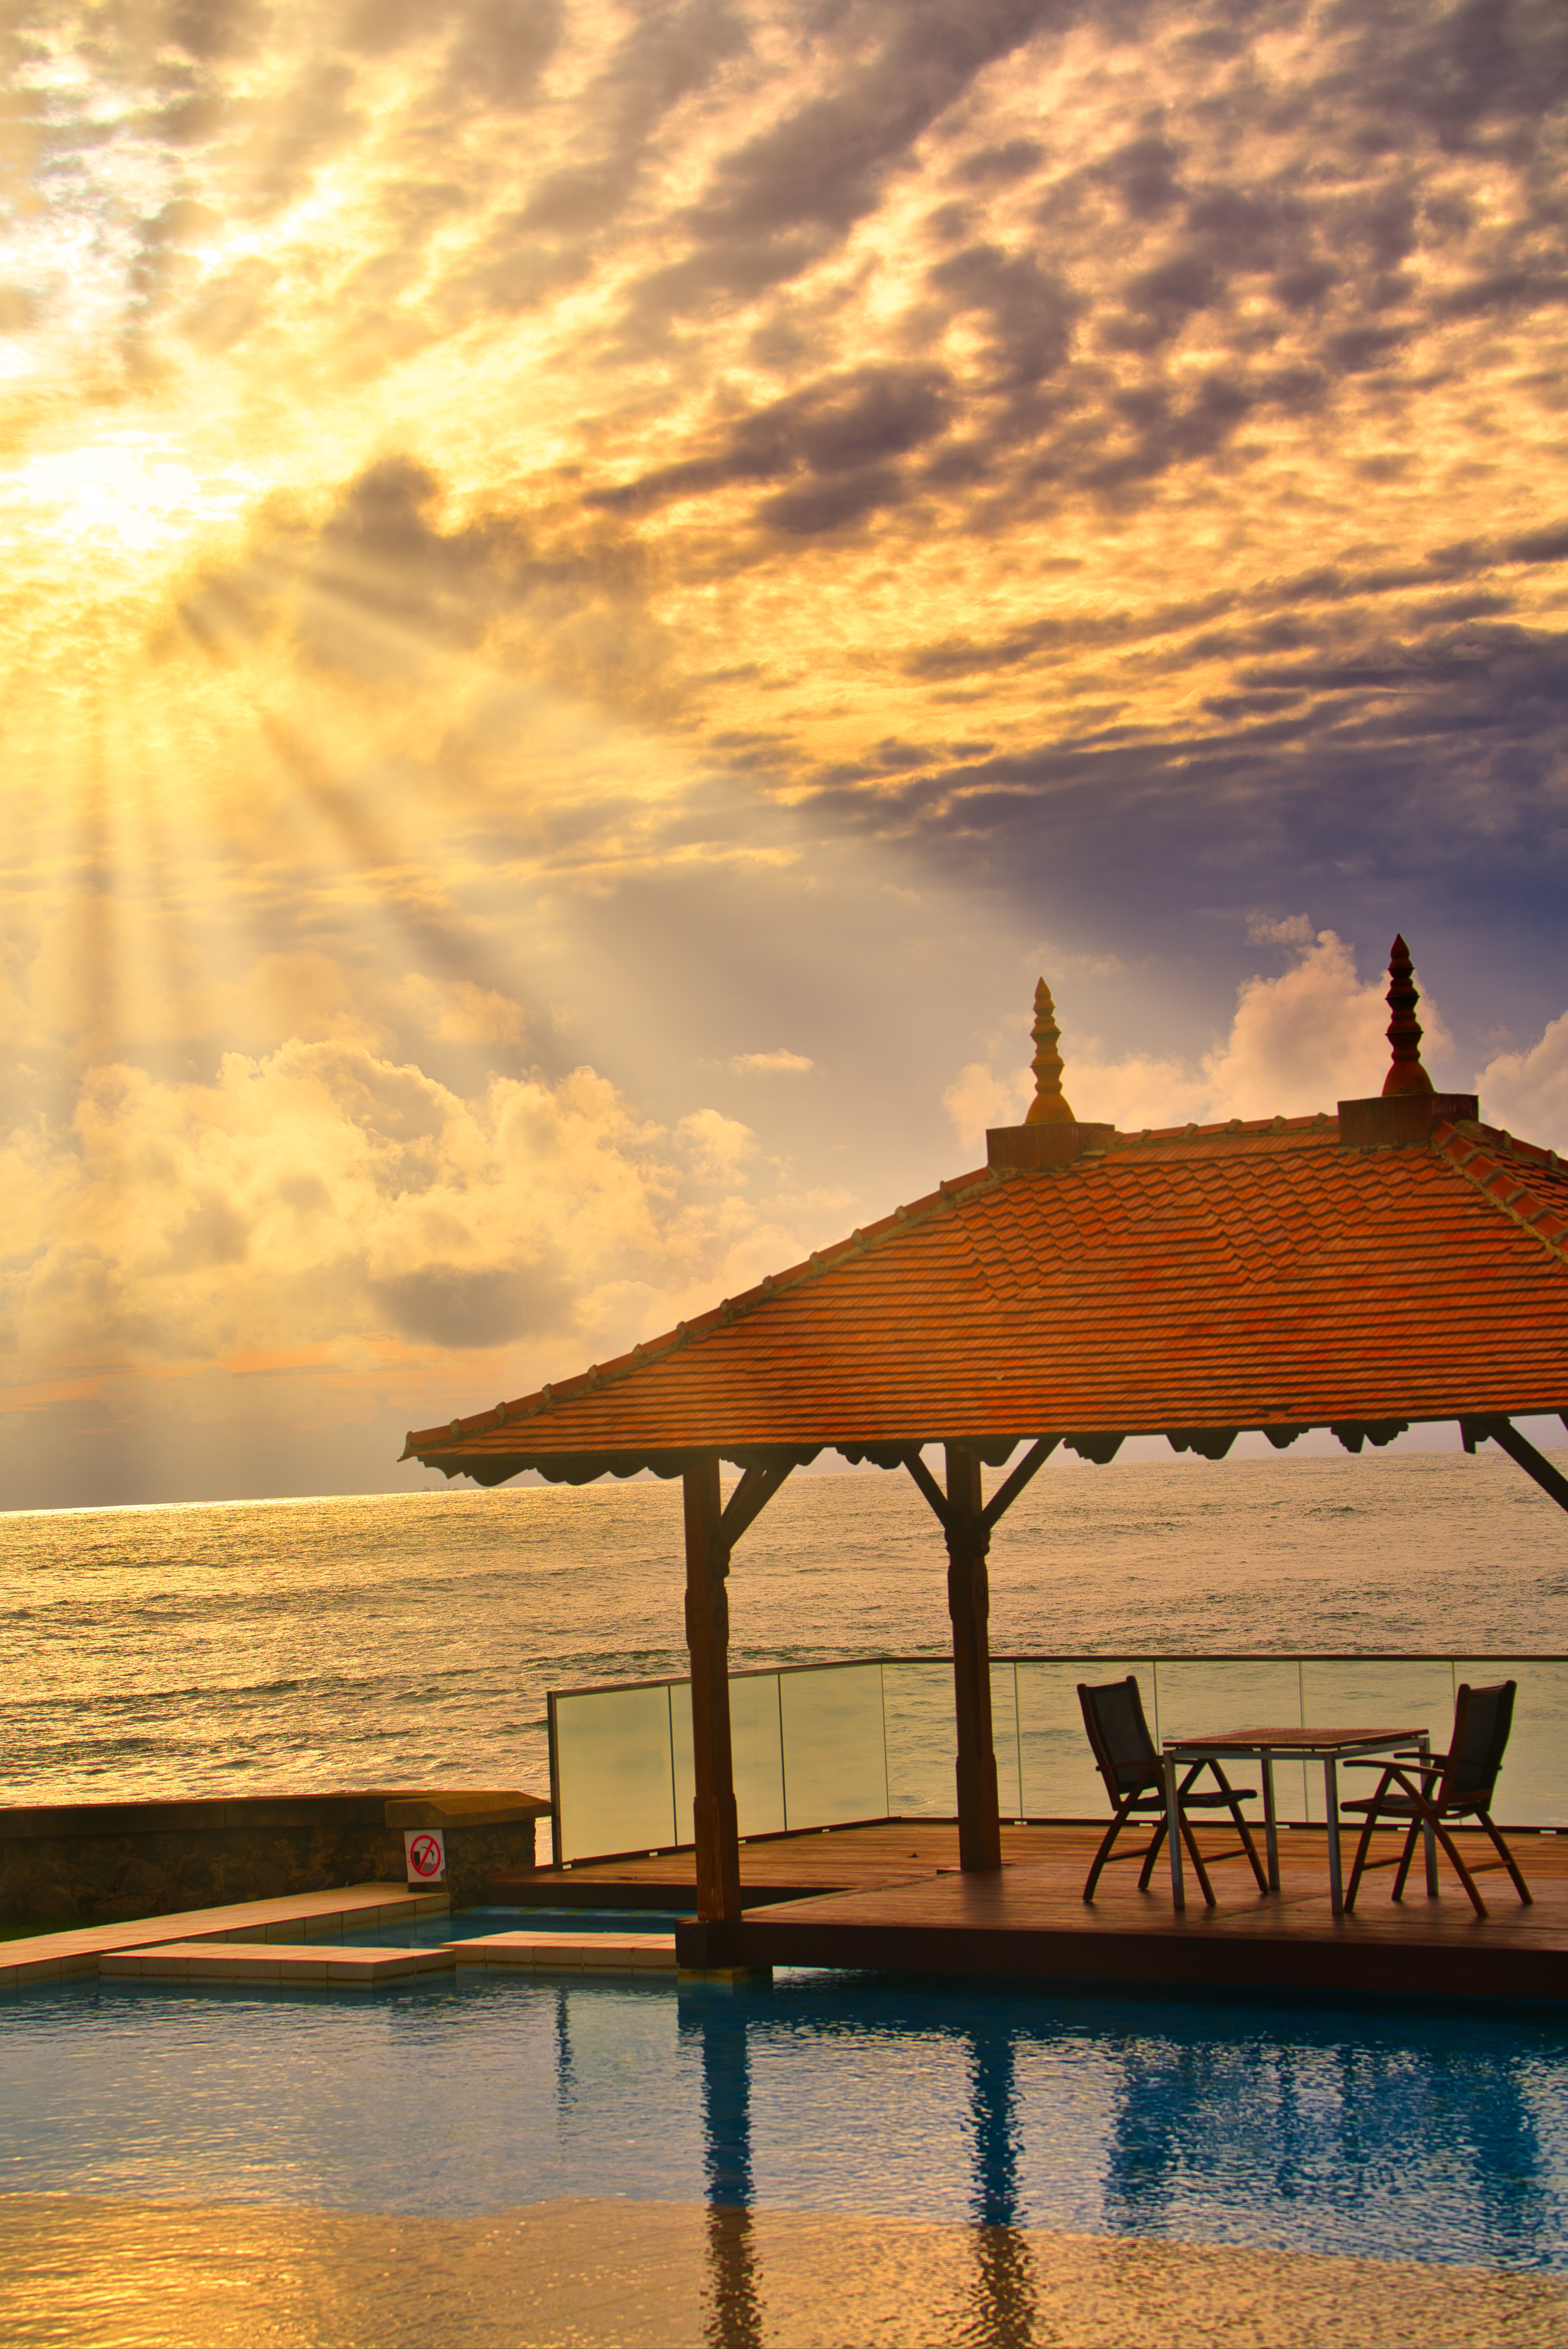
ceylon, sunset, pool, clouds, sri lanka, Bentota, cloud, sunrise, outdoor furniture, ocean, afterglow, evening, dusk, sunlight, shade, resort, sea, beach, tropics, outdoor table, resort town, reflection, red sky at morning, caribbean, gazebo, sunlounger, seaside resort, outdoor structure, kitchen dining room table, pavilion, dawn